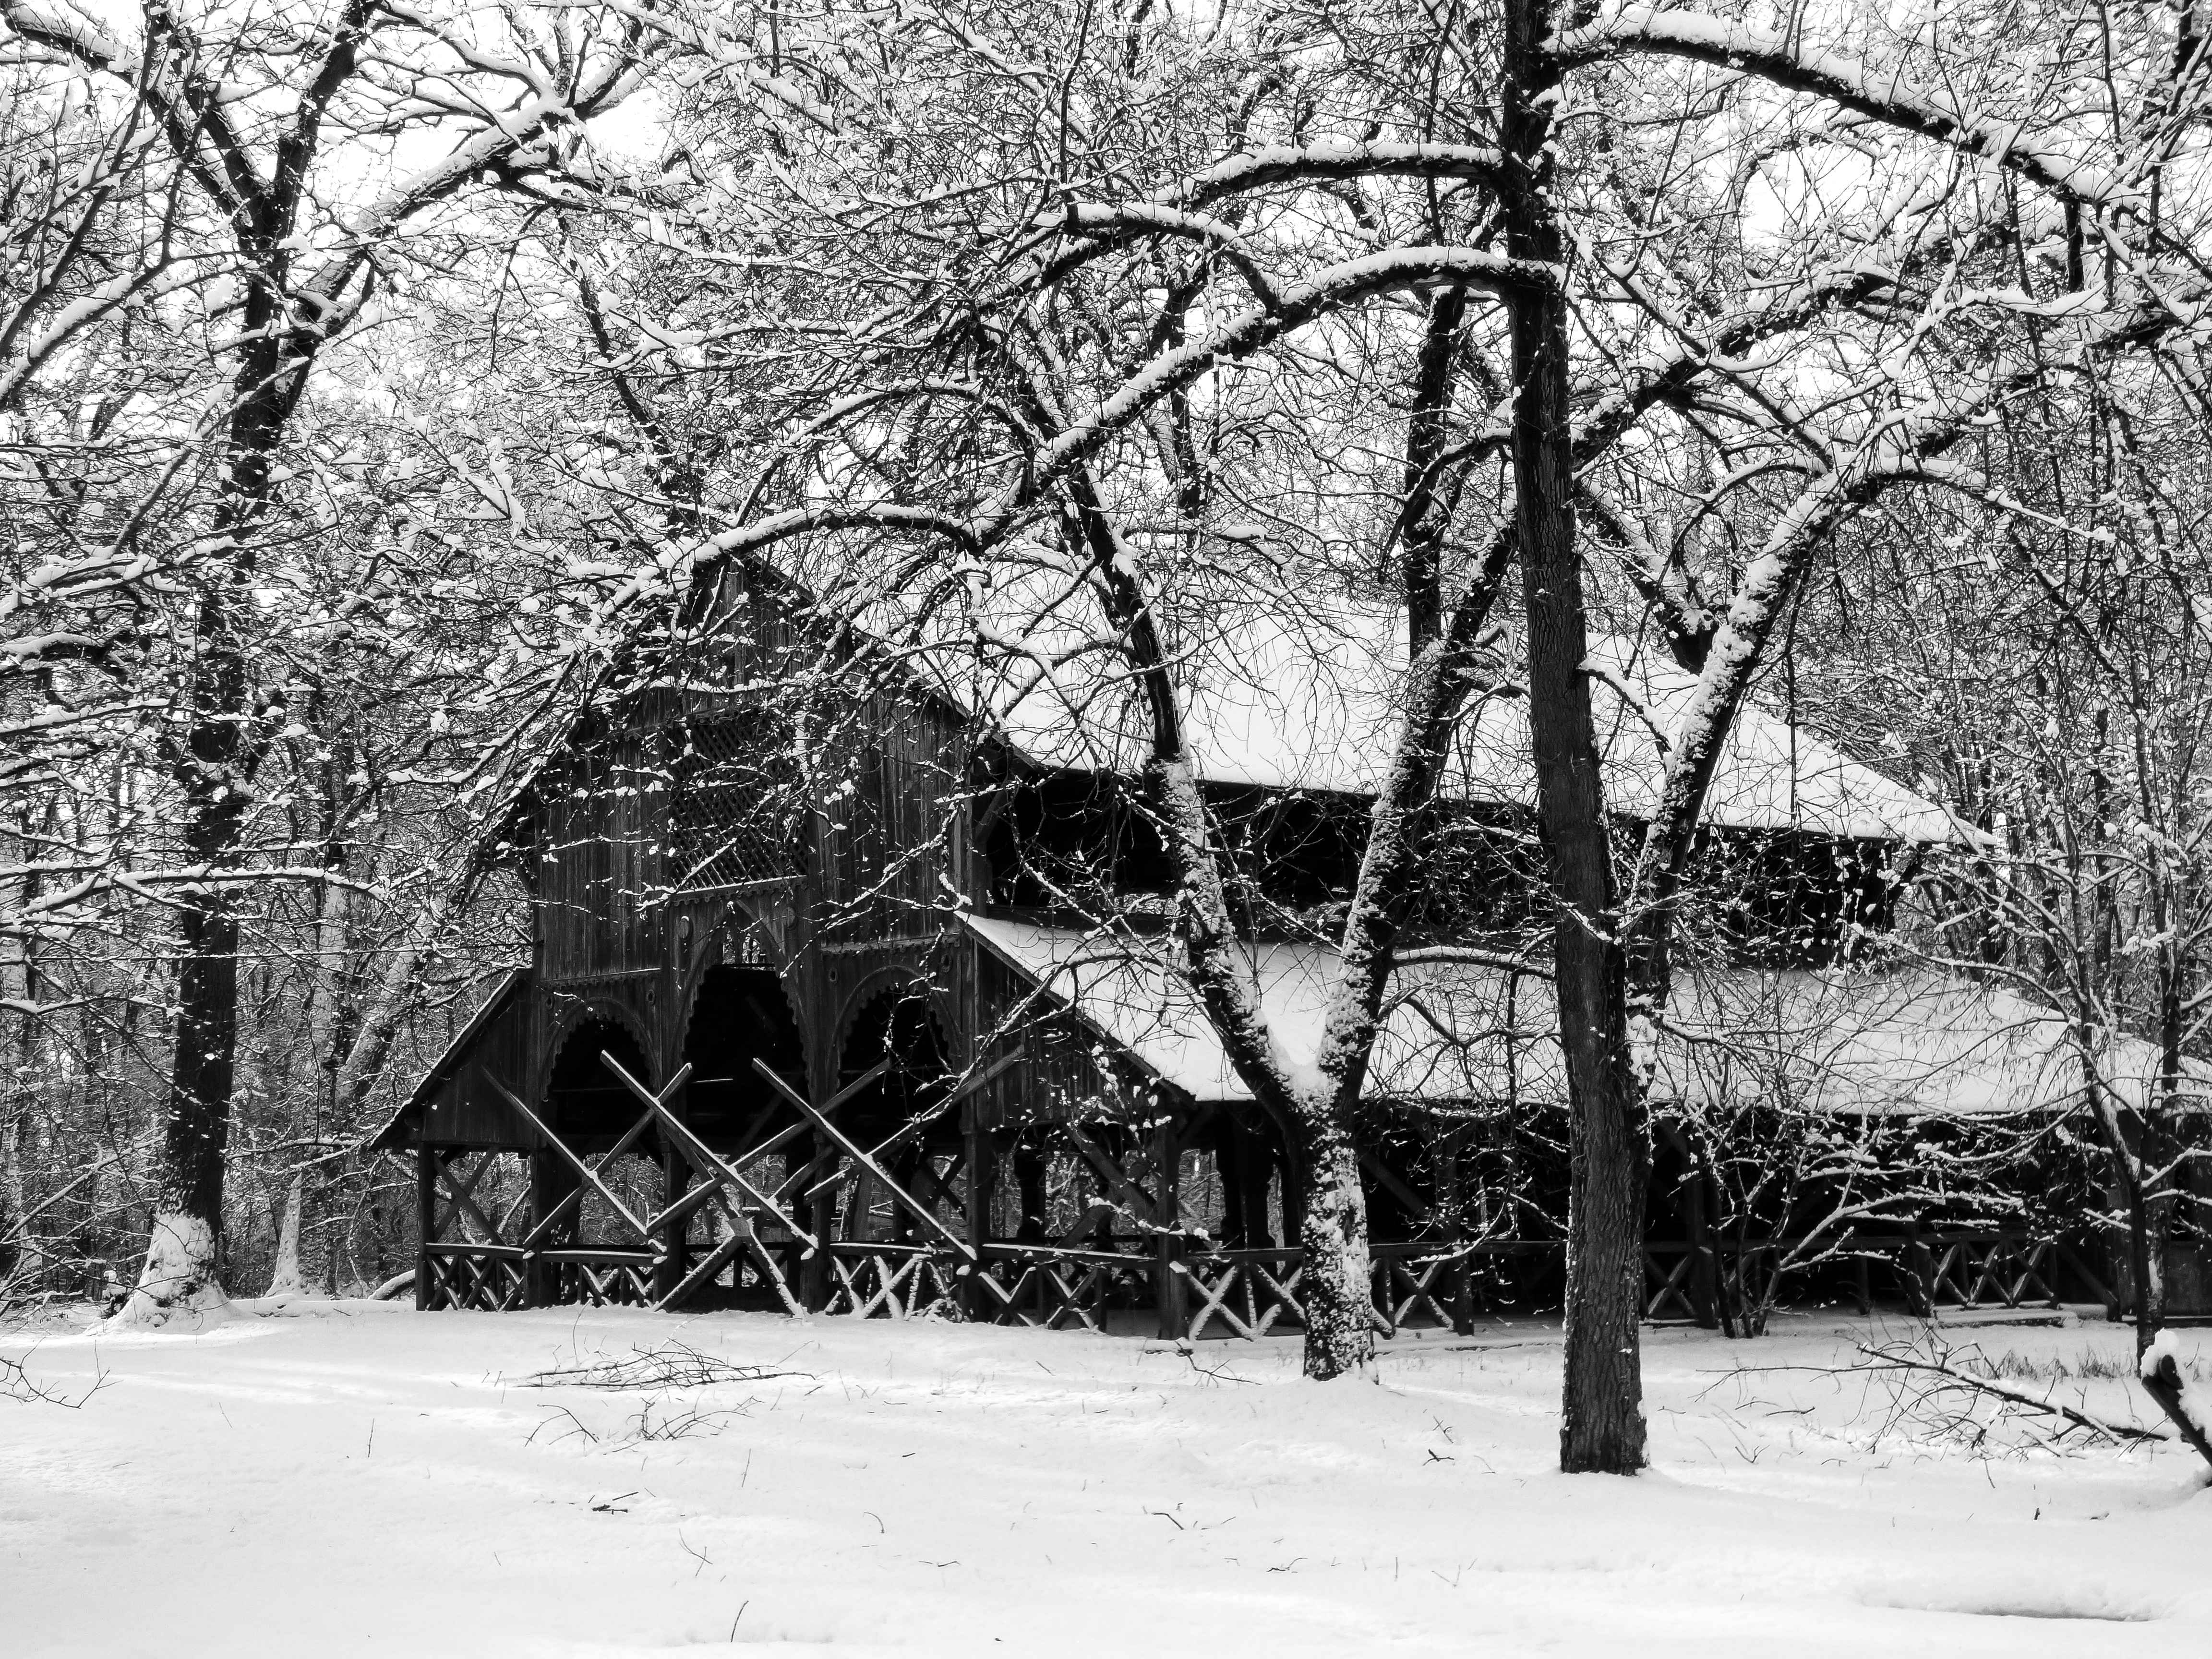
tree, nature, forest, branch, snow, cold, winter, black and white, plant, wood, white, frost, weather, snowy, monochrome, season, winter landscape, branches, woodland, chalet, frosty, freezing, wintery, snowy landscape, monochrome photography, woody plant